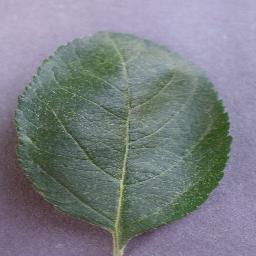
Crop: apple
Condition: healthy